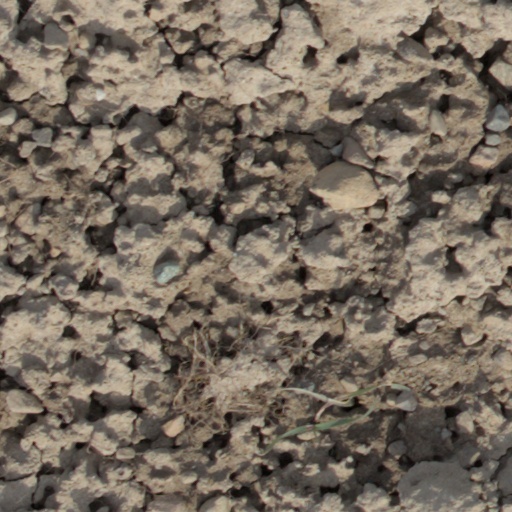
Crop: wheat